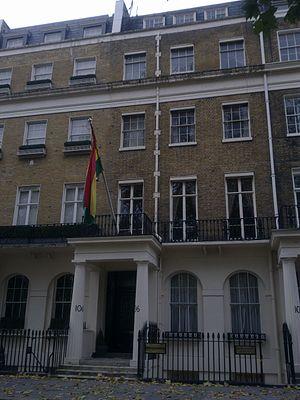
La Bolivie dispose d'une représentation diplomatique dans 30 pays. En raison de la controverse sur le Corredor de Atacama au XIXᵉ siècle, les relations entre le Chili et la Bolivie sont détériorées ; ainsi, chacun des deux pays ne dispose que d'un consulat général dans la capitale de l'autre.